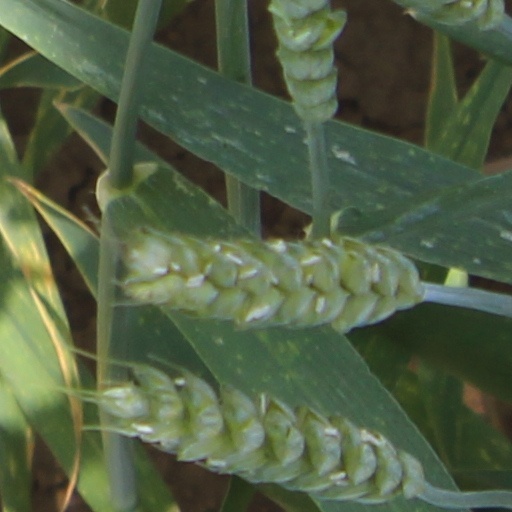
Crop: wheat